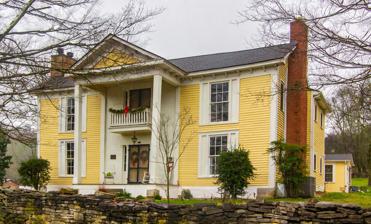
Building: Farrar Homeplace
Country: United States of America
Year built: 1848
Historic house in Tennessee, United States United States historic place Farrar Homeplace U.S. National Register of Historic Places Show map of Tennessee Show map of the United States Location 170 Ike Farrar Rd. Nearest city Shelbyville, Tennessee Coordinates 35°21′37″N 86°23′24″W / 35.36028°N 86.39000°W / 35.36028; -86.39000 Area 2 acres (0.81 ha) Built 1848 Architectural style Greek Revival , I-house NRHP reference No. 90001657 Added to NRHP November 7, 1990 The Farrar Homeplace is a historic mansion in Shelbyville, Tennessee , U.S.. It was built circa 1848 for James Franklin Farrar. According to the "family tradition", the house played a minor role during the American Civil War . Indeed, five soldiers of the Union Army died in the house after they drank the laudanum that Farrar was using to heal his wounds from the Battle of Bull Run as a member of the Confederate States Army . [ note 1 ] By 1990, the house still belonged to the Farrar family. It has been listed on the National Register of Historic Places since November 7, 1990. Notes